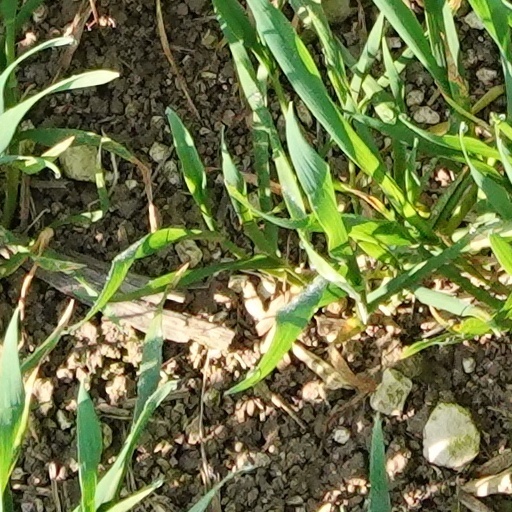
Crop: wheat